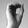
ASL letter: O